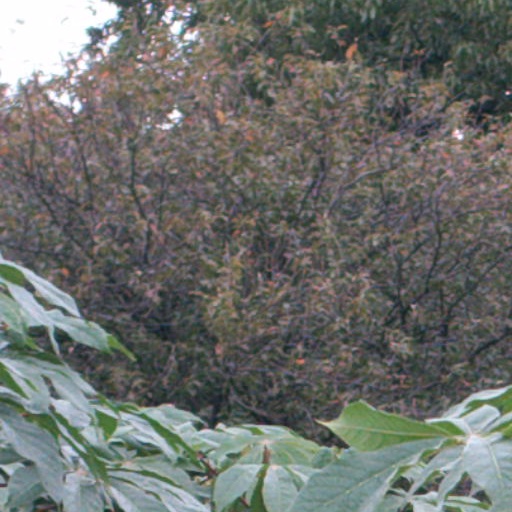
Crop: cassava